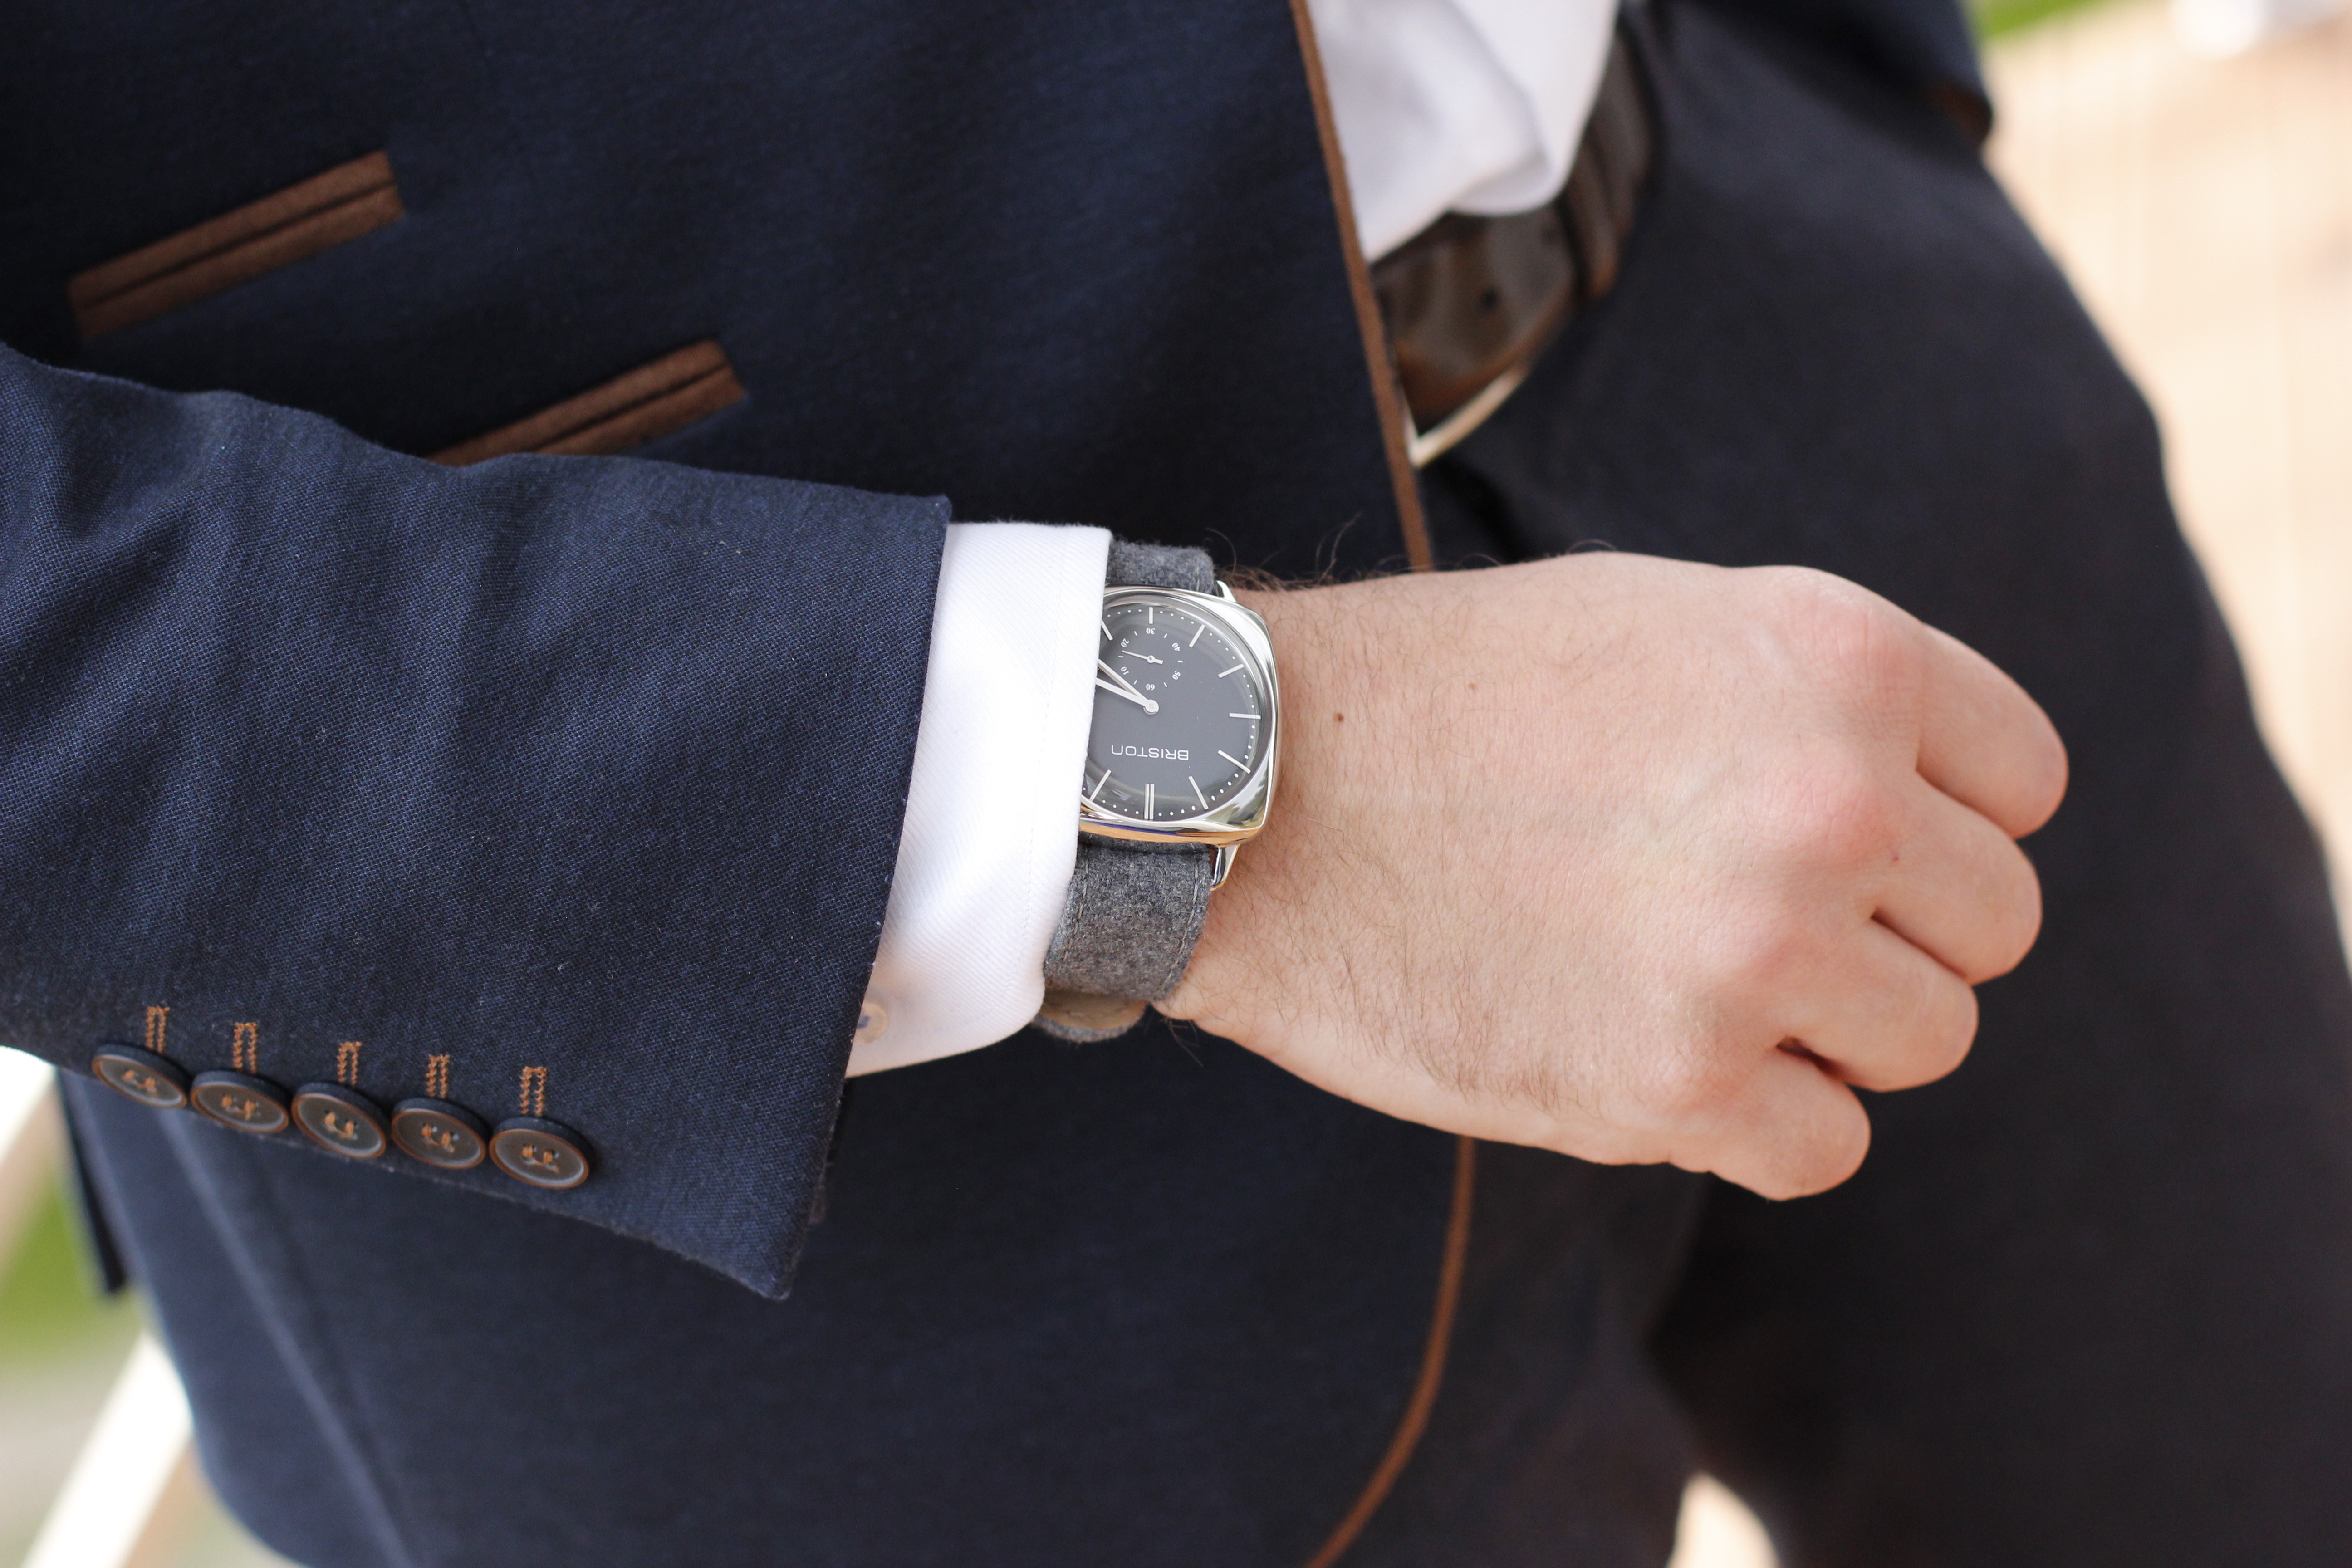
watch, hand, suit, male, arm, fashion accessory